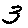
Label: 3